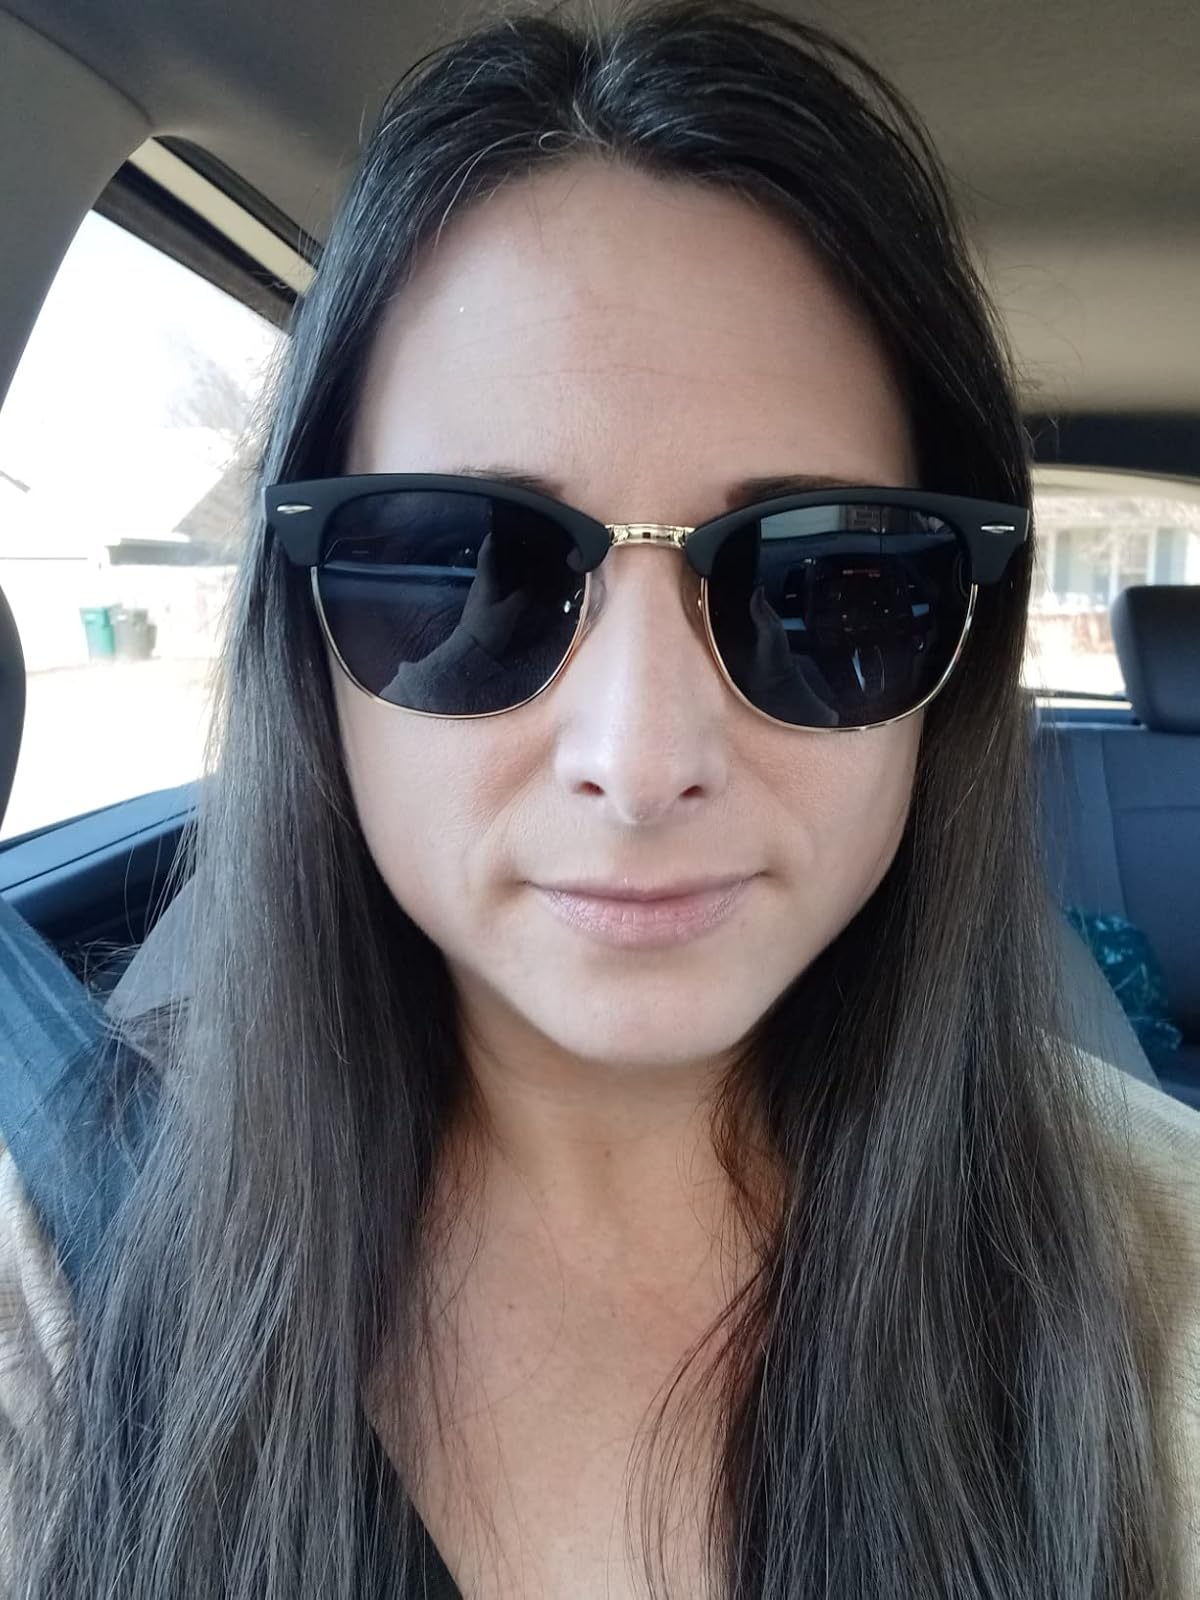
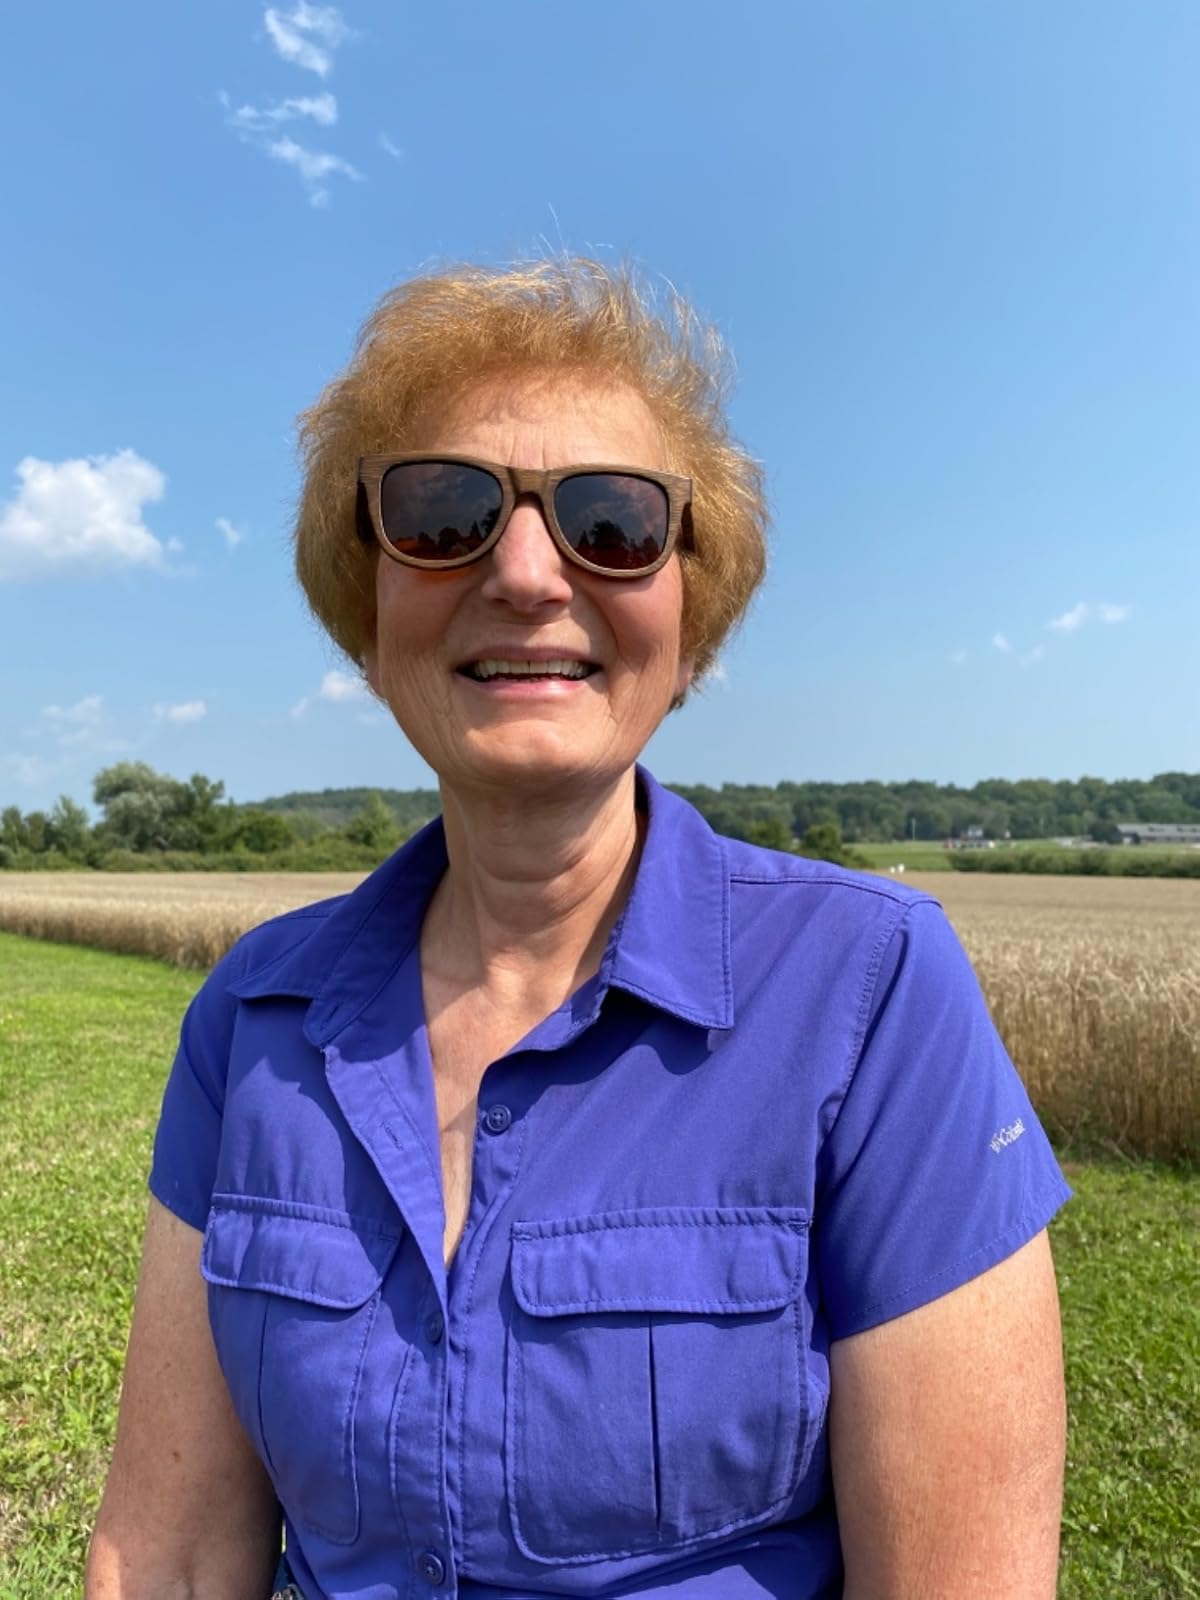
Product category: accessories_sunglasses
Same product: no